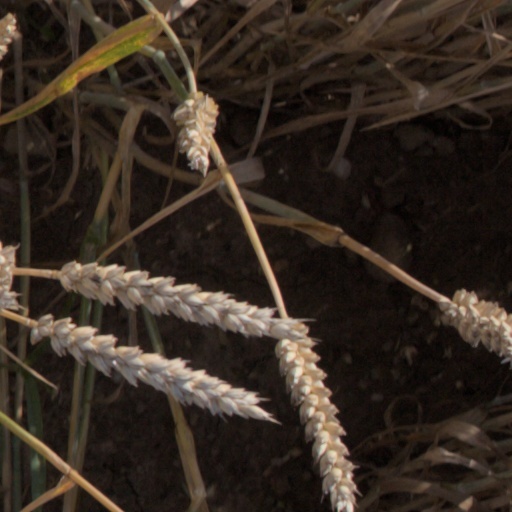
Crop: wheat